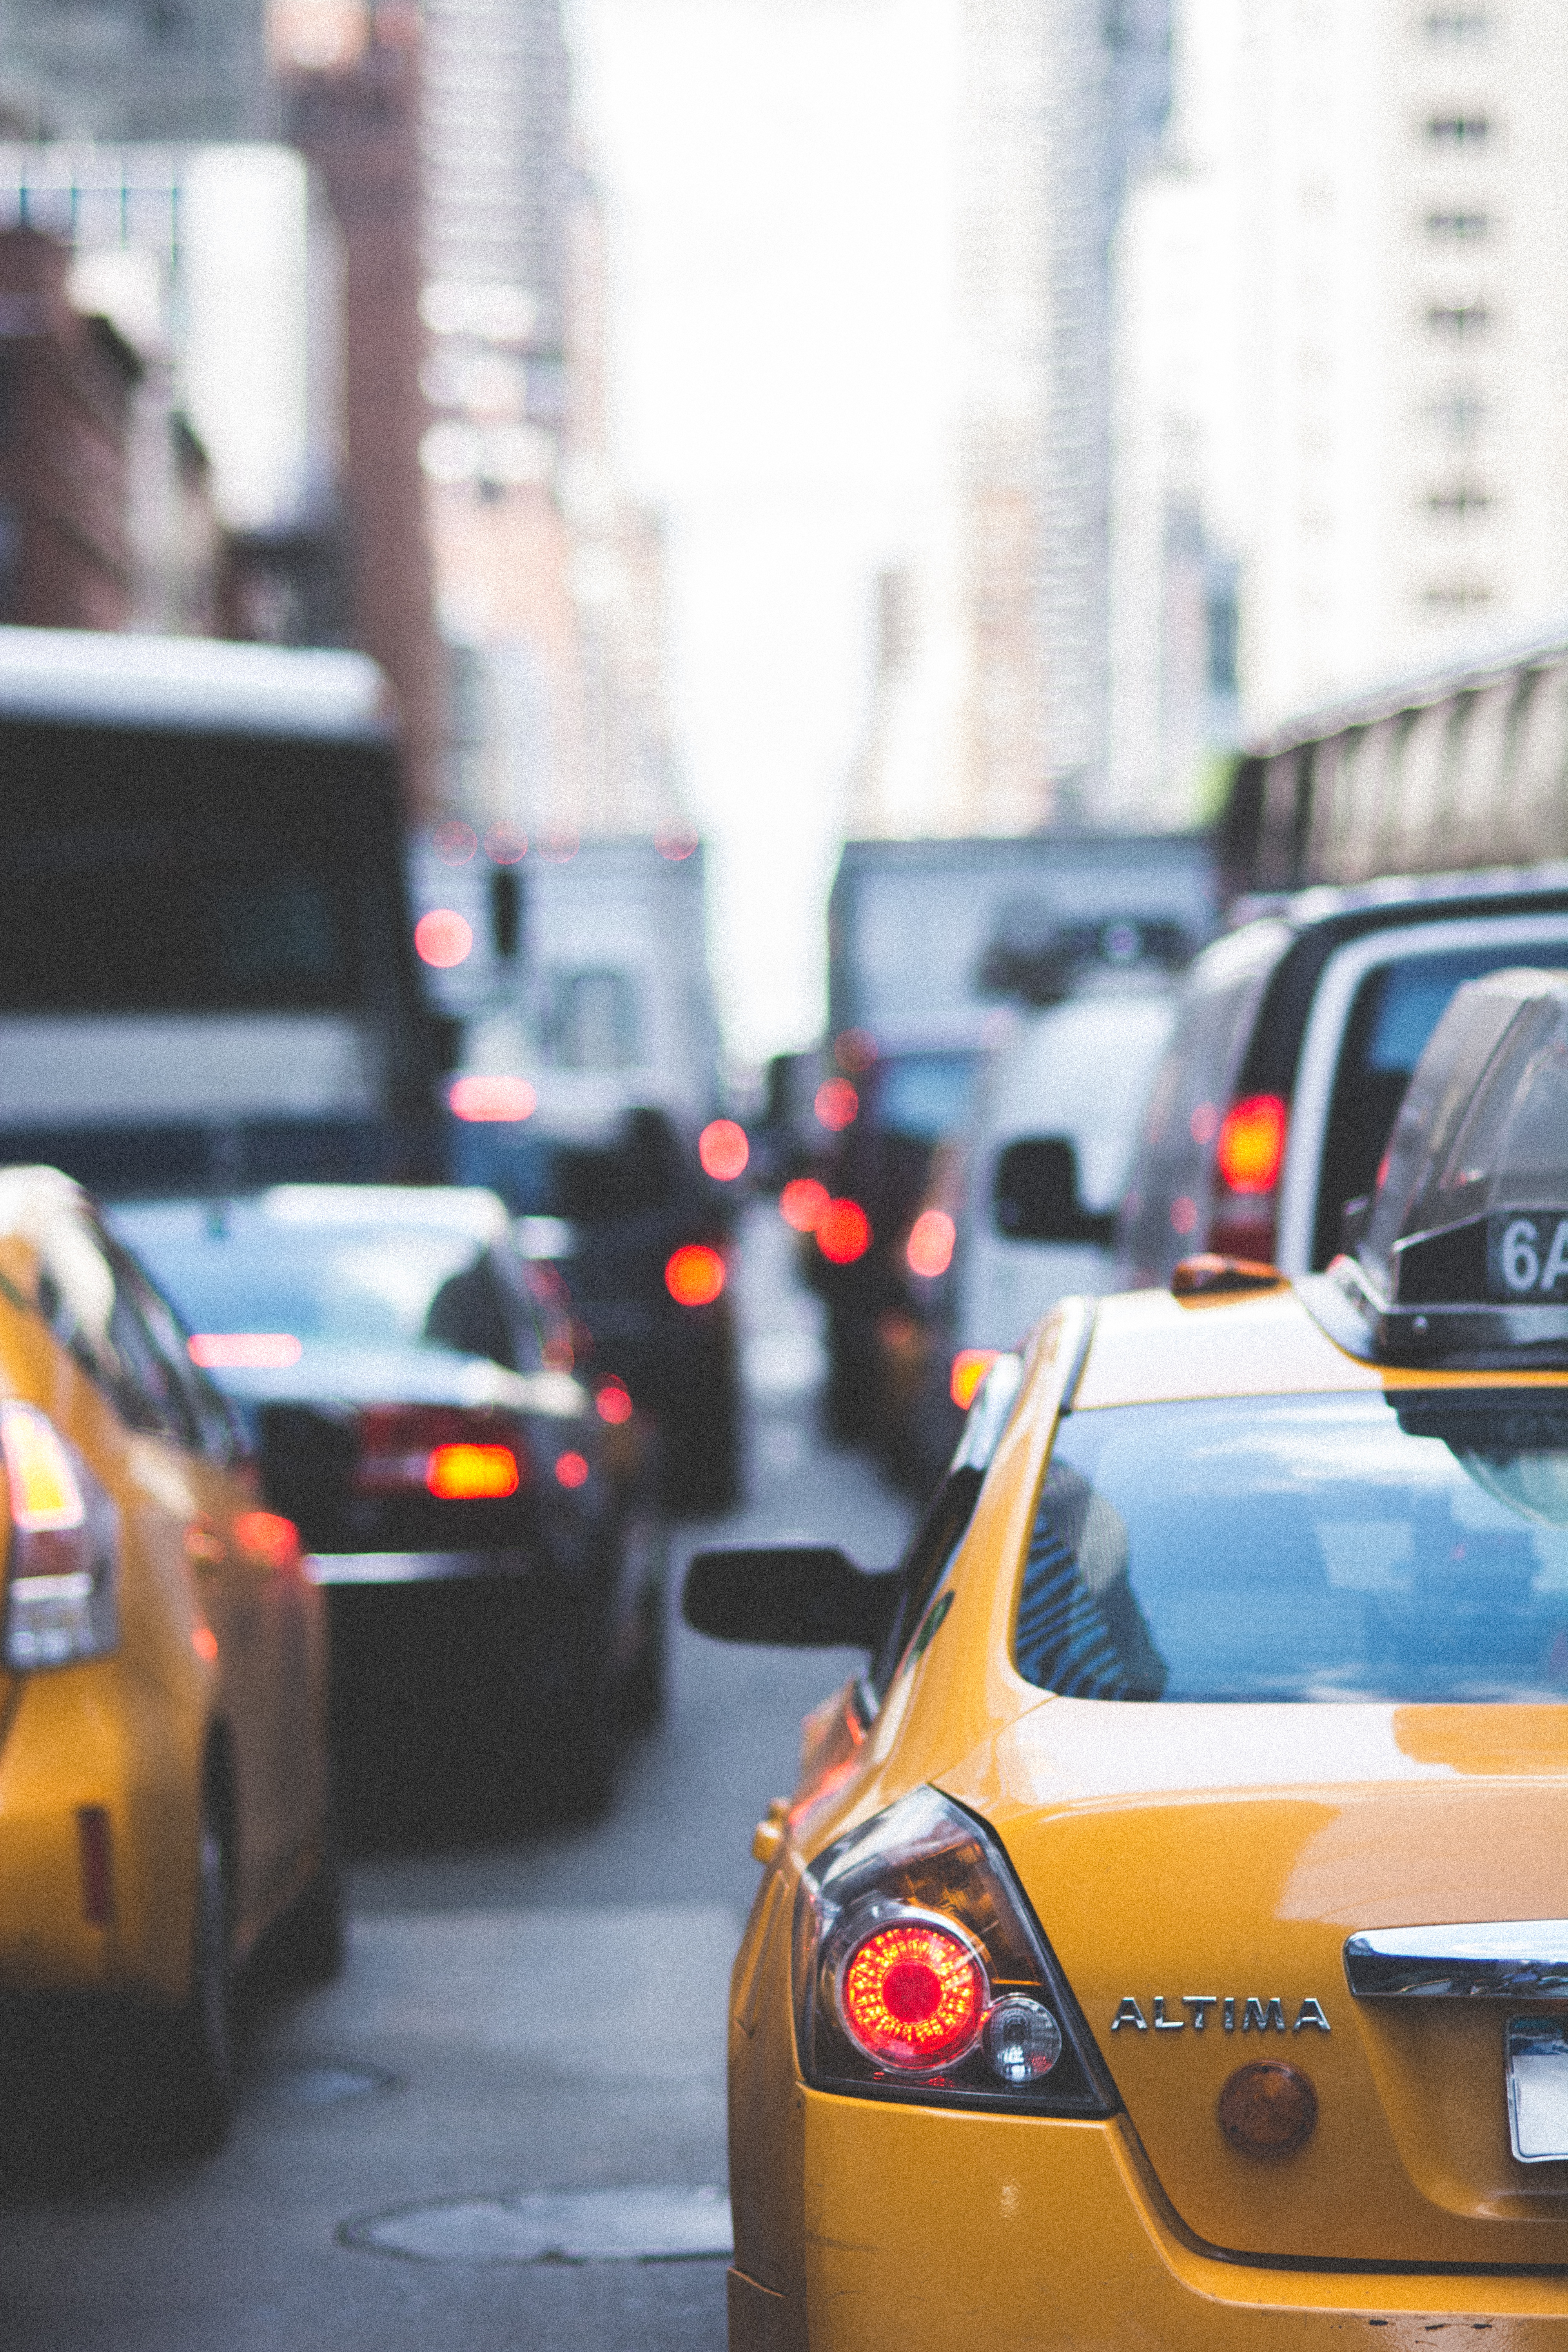
pedestrian, light, road, traffic, street, car, driving, taxi, cab, transport, vehicle, sports car, race, supercar, automobile make